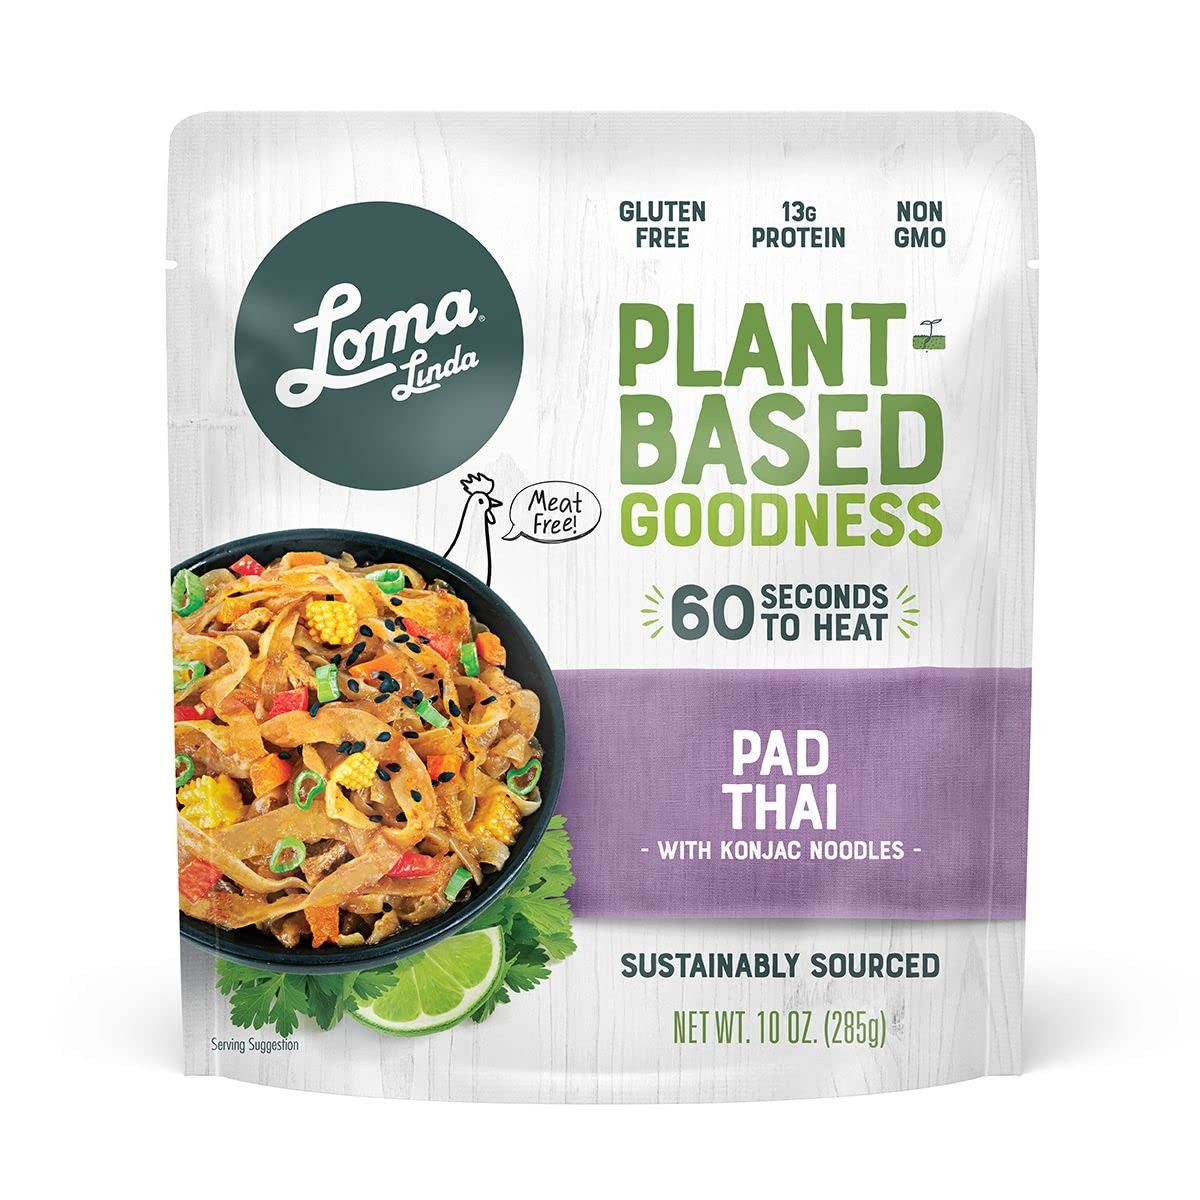
Item Name: Loma Linda - Plant-Based Complete Meal Solution Packets (Pad Thai with Konjac Noodles (10 oz.), 1 Pack)
Bullet Point 1: Vegan / Vegetarian
Bullet Point 2: Plant-based protein
Bullet Point 3: Non-GMO, no cholesterol, no artificial colors/flavoring
Bullet Point 4: Simply microwave for 60 seconds & eat, at home or on the go
Product Description: Loma Linda Pad Thai is a wholesome plant-based protein meal which offers a fusion of delicious Asian-inspired flavors. Created with konjac noodles, water chestnuts and an array of healthy vegetables, Pad Thai has a vibrant aroma and just the right amount of spice. Dedicated to using only the finest ingredients, blended with the greatest of care, to bring you our delectable Pad Thai meal solution. Simply heat and eat, for a complete meal. Explore our full selection of robust flavors with your friends and family.
Value: 10.0
Unit: Ounce

Price: 8.205